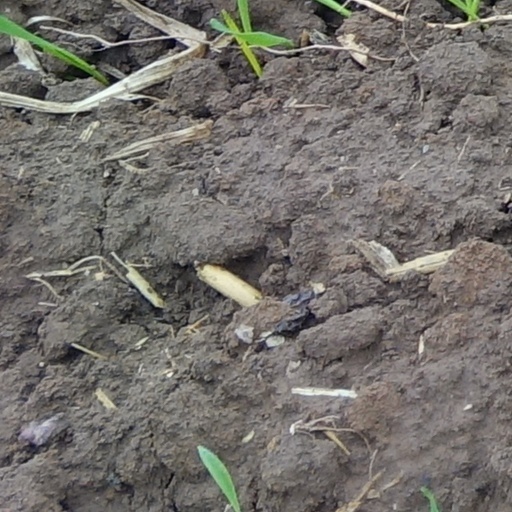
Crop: wheat